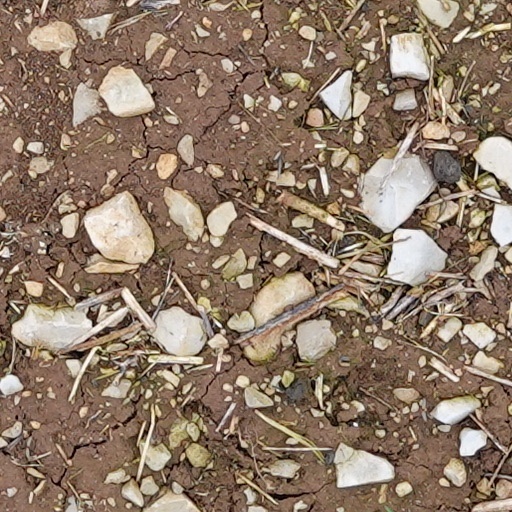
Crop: wheat